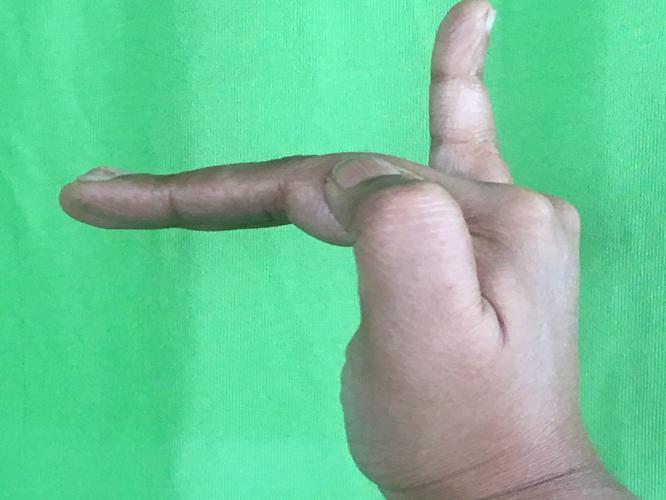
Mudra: Hamsapaksha
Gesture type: double_hand